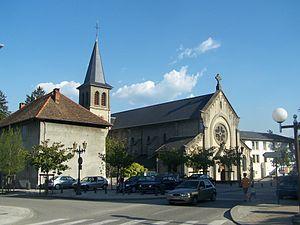
Église Saint-Laurent du Bourget-du-Lac, en Savoie.